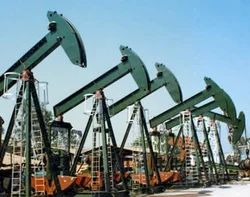
Label: Hydrocarbons_Sucker_Rod_Pumping_Units